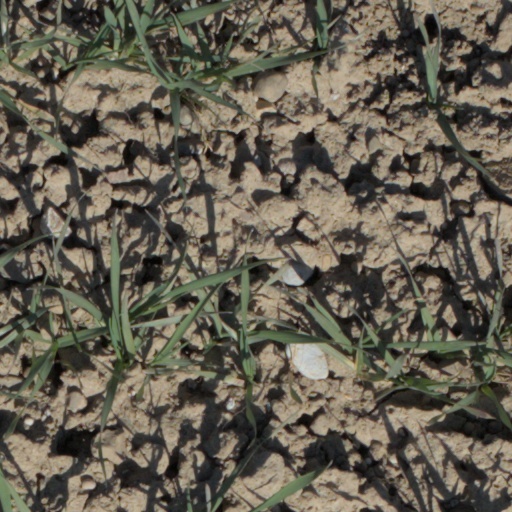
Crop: wheat